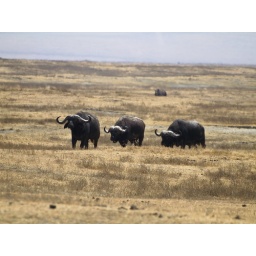
three water buffalo crossing the Ngorongoro crater. a black rhino is in the distance.